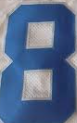
Number: 8